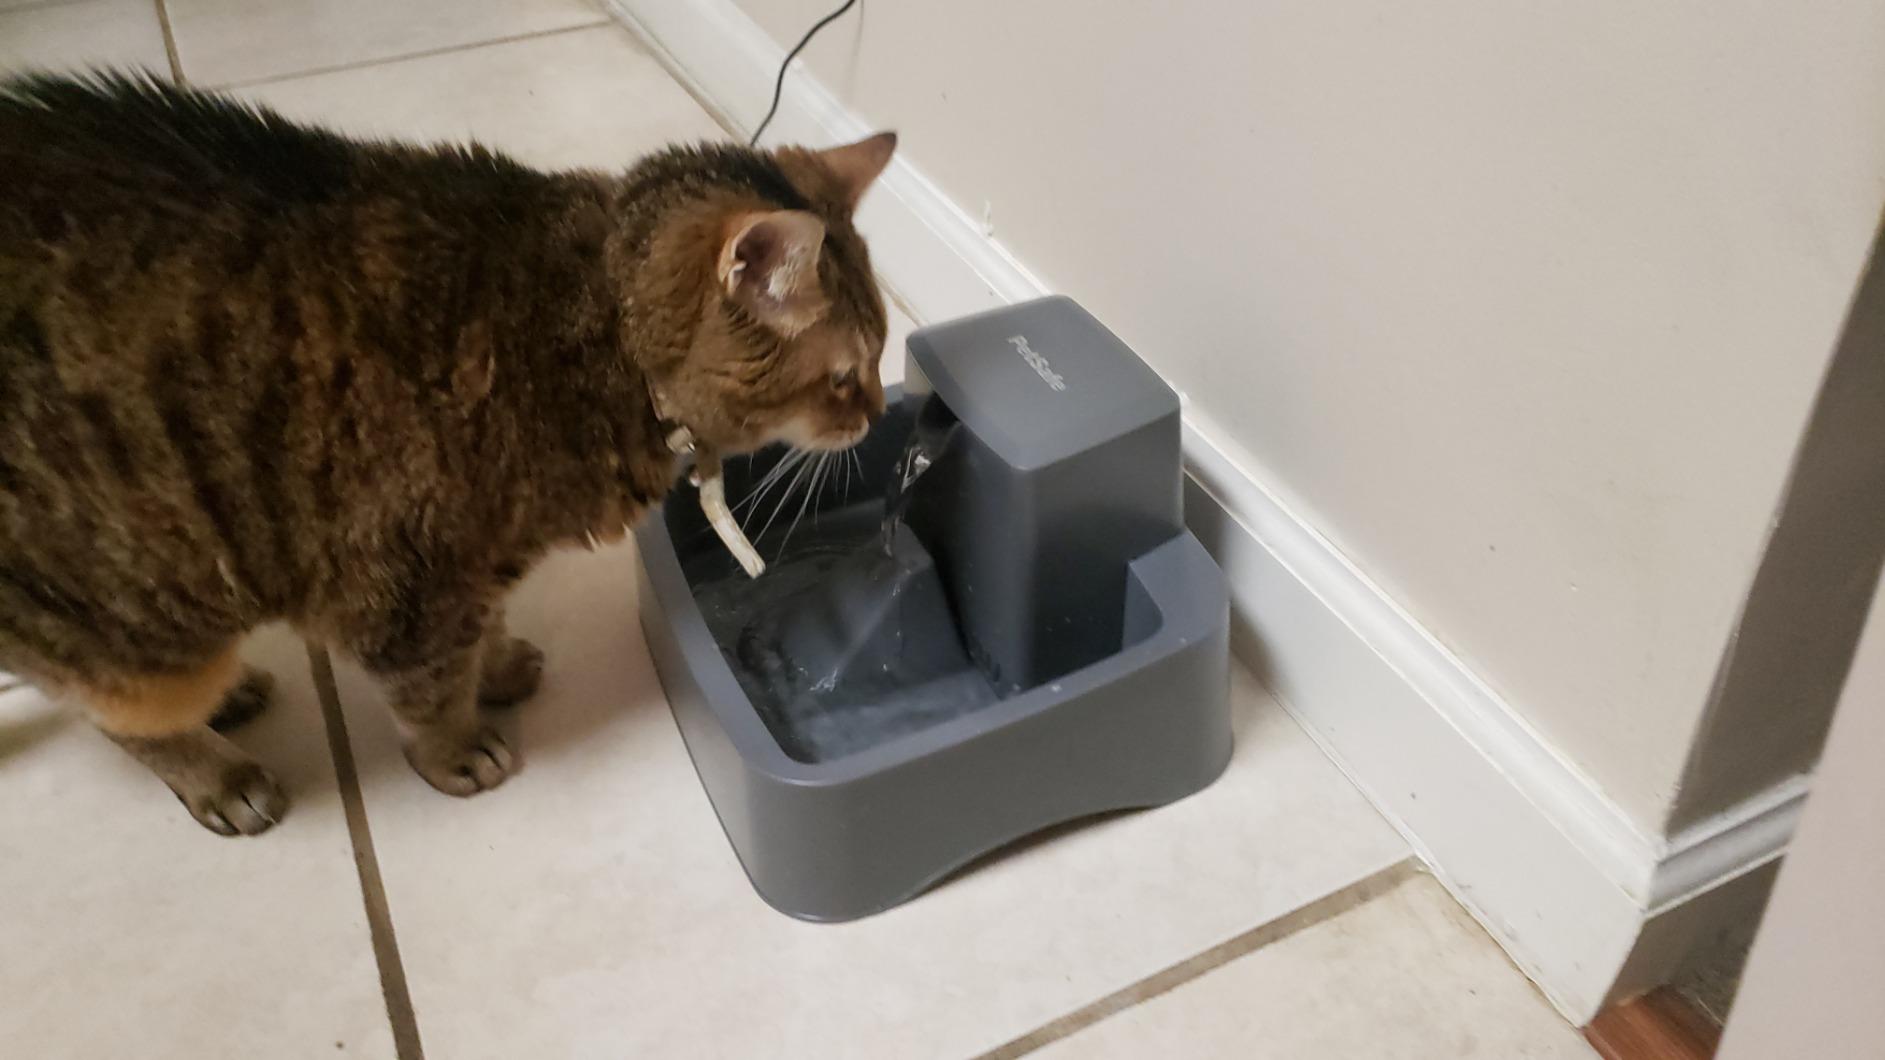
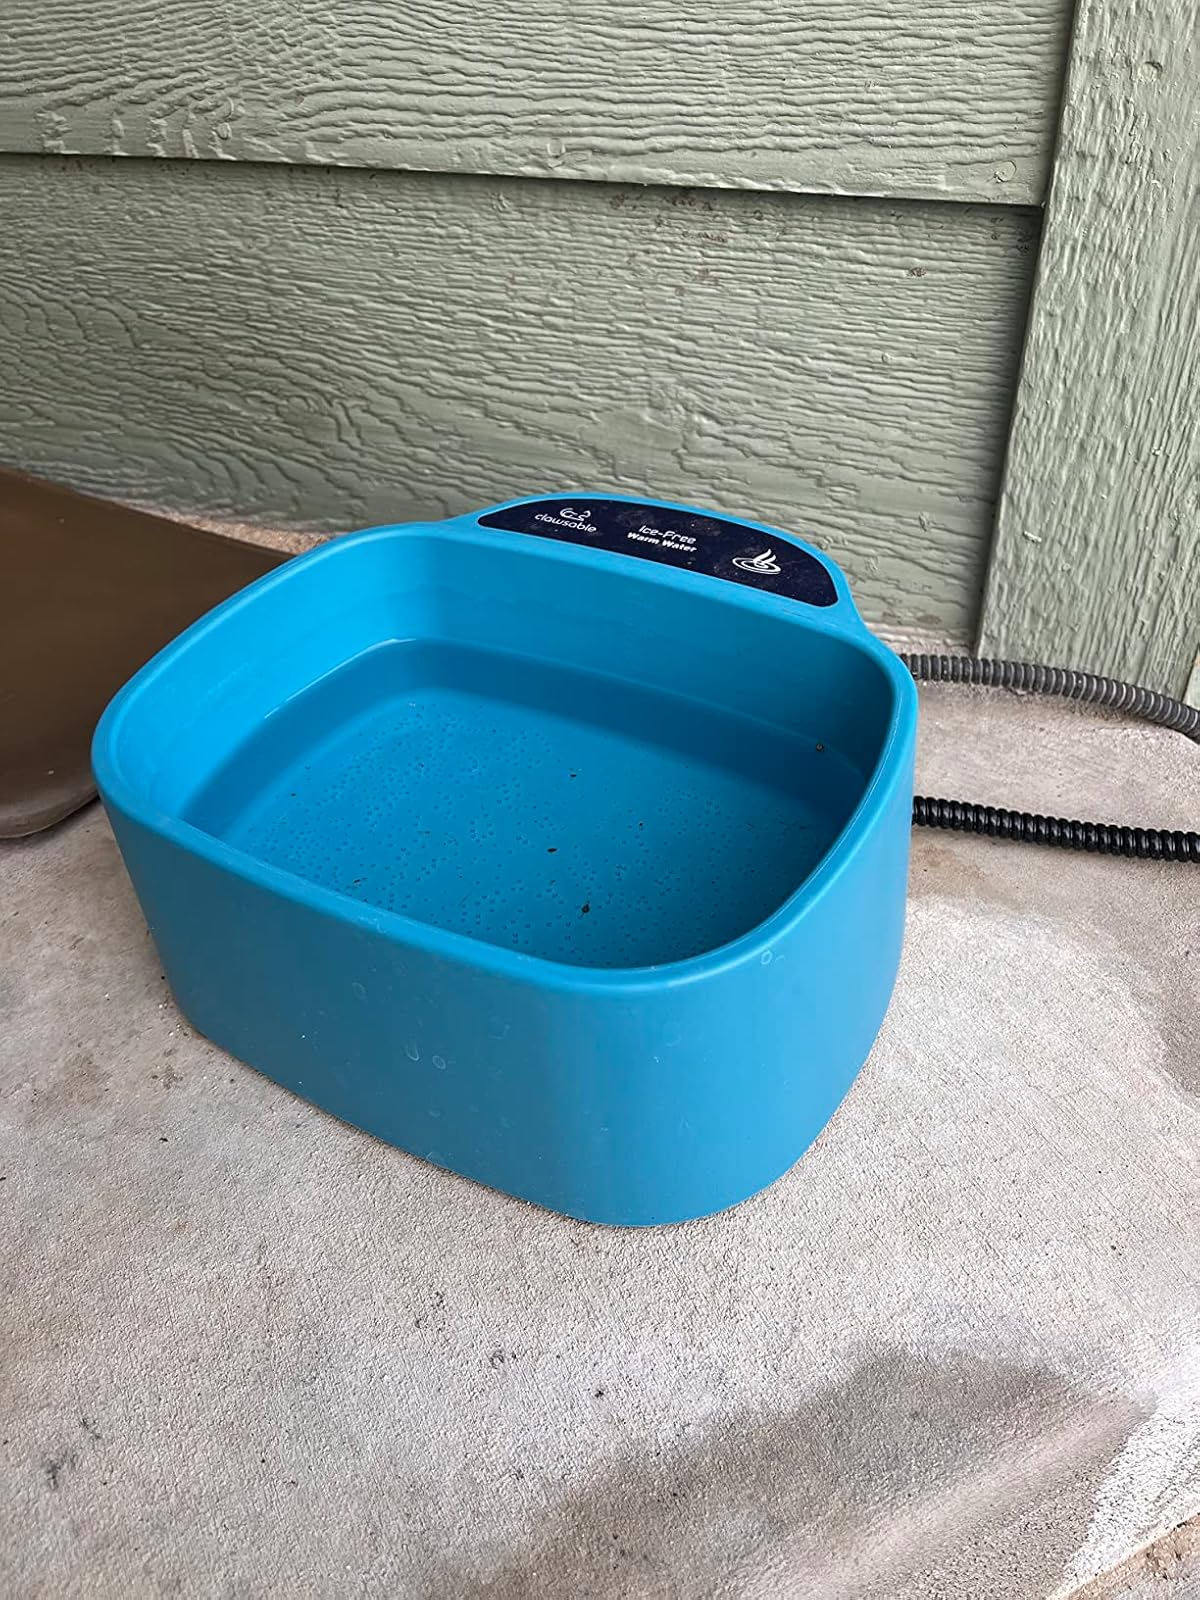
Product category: items_bowl
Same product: no